Ali Traoré

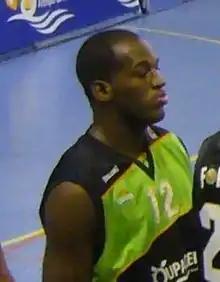
Traore playing for ASVEL in 2008

Ali Traoré (born February 28, 1985) is an Ivorian-born French former professional basketball player. He also represented the France national basketball team internationally. Standing at , he played at the center position.